Intrepid Museum

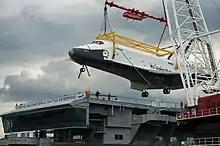
"Enterprise" being lowered onto "Intrepid" in 2012

The museum's president Bill White, who had overseen the 2000s renovation, resigned in 2010 and was succeeded the next year by Susan Marenoff-Zausner, who had been the executive director. Before resigning, White had tried to obtain a Space Shuttle for the museum's collection. The "Intrepid" Museum announced in May 2011 that it would acquire the Space Shuttle "Enterprise". It initially planned to exhibit the Space Shuttle on Pier 86, but then announced plans to display the spacecraft in a parking lot across 12th Avenue, prompting U.S. senator Sherrod Brown to ask that NASA award the shuttle to another museum. The museum took title to the spacecraft that December, after engineers determined that it was safe to fly on the Shuttle Carrier Aircraft once again. "Enterprise" was flown to the nearby JFK Airport in April 2012 and then moved by barge to the "Intrepid" Museum that June. To make room for the "Enterprise" display, three aircraft were transferred to the Empire State Aerosciences Museum near Schenectady, New York. The "Enterprise" went on public display July 19, 2012, at the "Intrepid" Museum's new Space Shuttle Pavilion, charging an additional fee for admission.